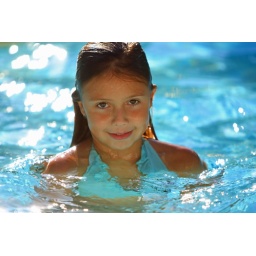
A young girl emerges from under the water and flashes a grin while she captures you with her eyes.